Answer in natural language. How many Dressers are visible in the scene? Choose between the following options: 0, 1, 4, 3 or 2
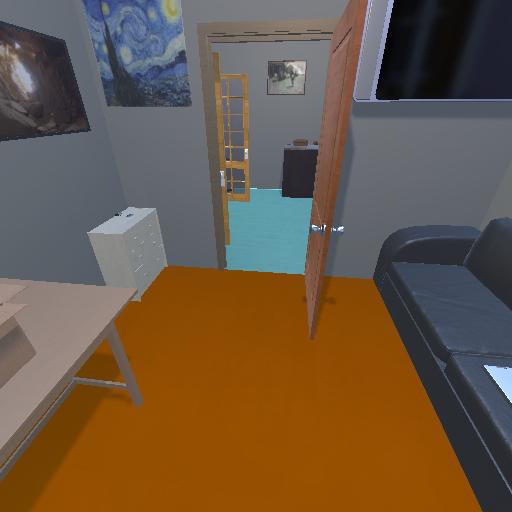
<answer>1</answer>